Raymond Hill (musician)

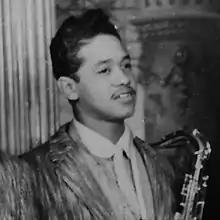
Hill as a member of the Kings of Rhythm (1956)

Raymond Earl Hill (April 29, 1933 – April 16, 1996) was an American tenor saxophonist and singer, best known as a member of Ike Turner's Kings of Rhythm in the 1950s. He also recorded as a solo artist for Sun Records and worked as a session musician.